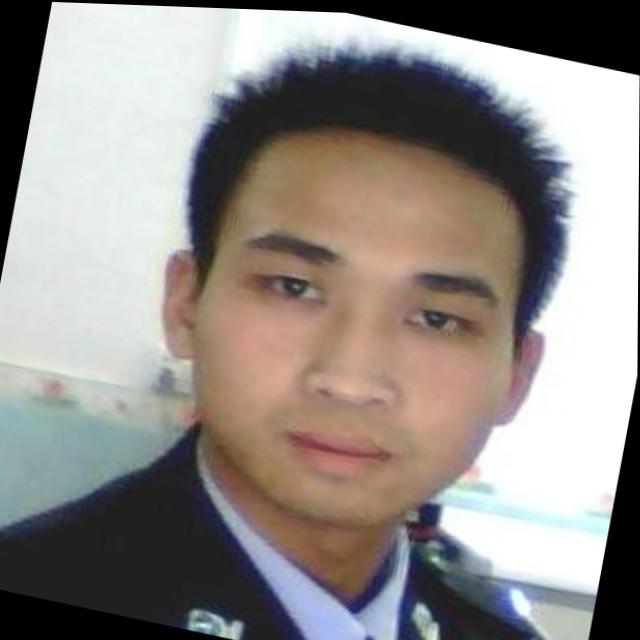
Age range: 21-44